Bromford Junction

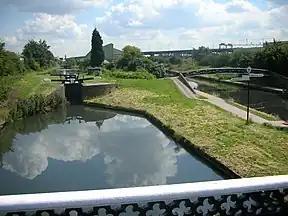
Spon Lane bottom lock, with the new main line to the right.

To the west, the canal is level for to the foot of Factory Locks, passing Pudding Green Junction and the Wednesbury Canal after . To the east it is level to its terminus at Worcester Bar, a distance of . The branch to Spon Lane Locks also heads east, running almost parallel to Telford's cut, and the bottom lock of the three is just a short distance along it.